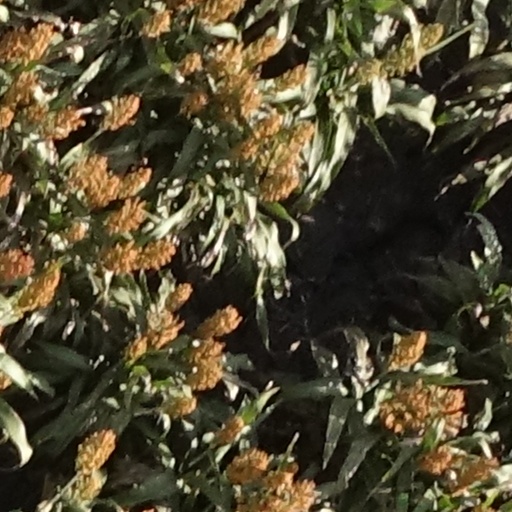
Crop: sorghum